Lee Bowyer

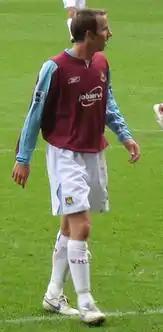
Bowyer playing for West Ham United in 2006

Bowyer signed for West Ham United on an initial six-month contract for a nominal transfer fee, which meant that should West Ham be relegated at the end of the 2002–03 season, the club would not be burdened with a large Premiership salary. The transfer was not popular with a section of West Ham supporters who questioned Bowyer's attitude towards racism. A protest against his signing was held outside Upton Park before Bowyer's introduction to the crowd. Claims that Bowyer would have received a £1 million bonus had West Ham stayed up were denied by the club's then manager Glenn Roeder. In the event, Bowyer was hampered by ankle injuries and made only eleven appearances for West Ham. West Ham were relegated and Bowyer was not offered another contract.